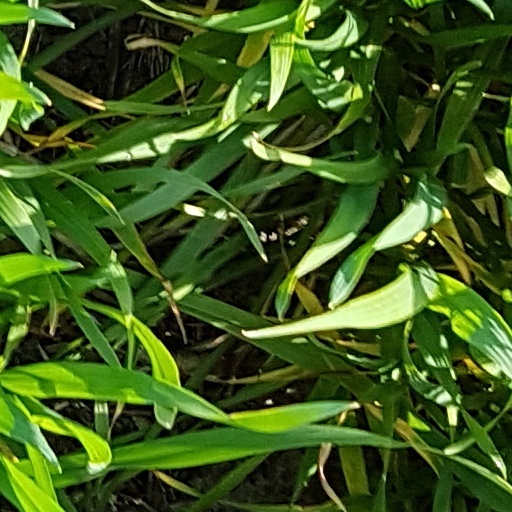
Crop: wheat